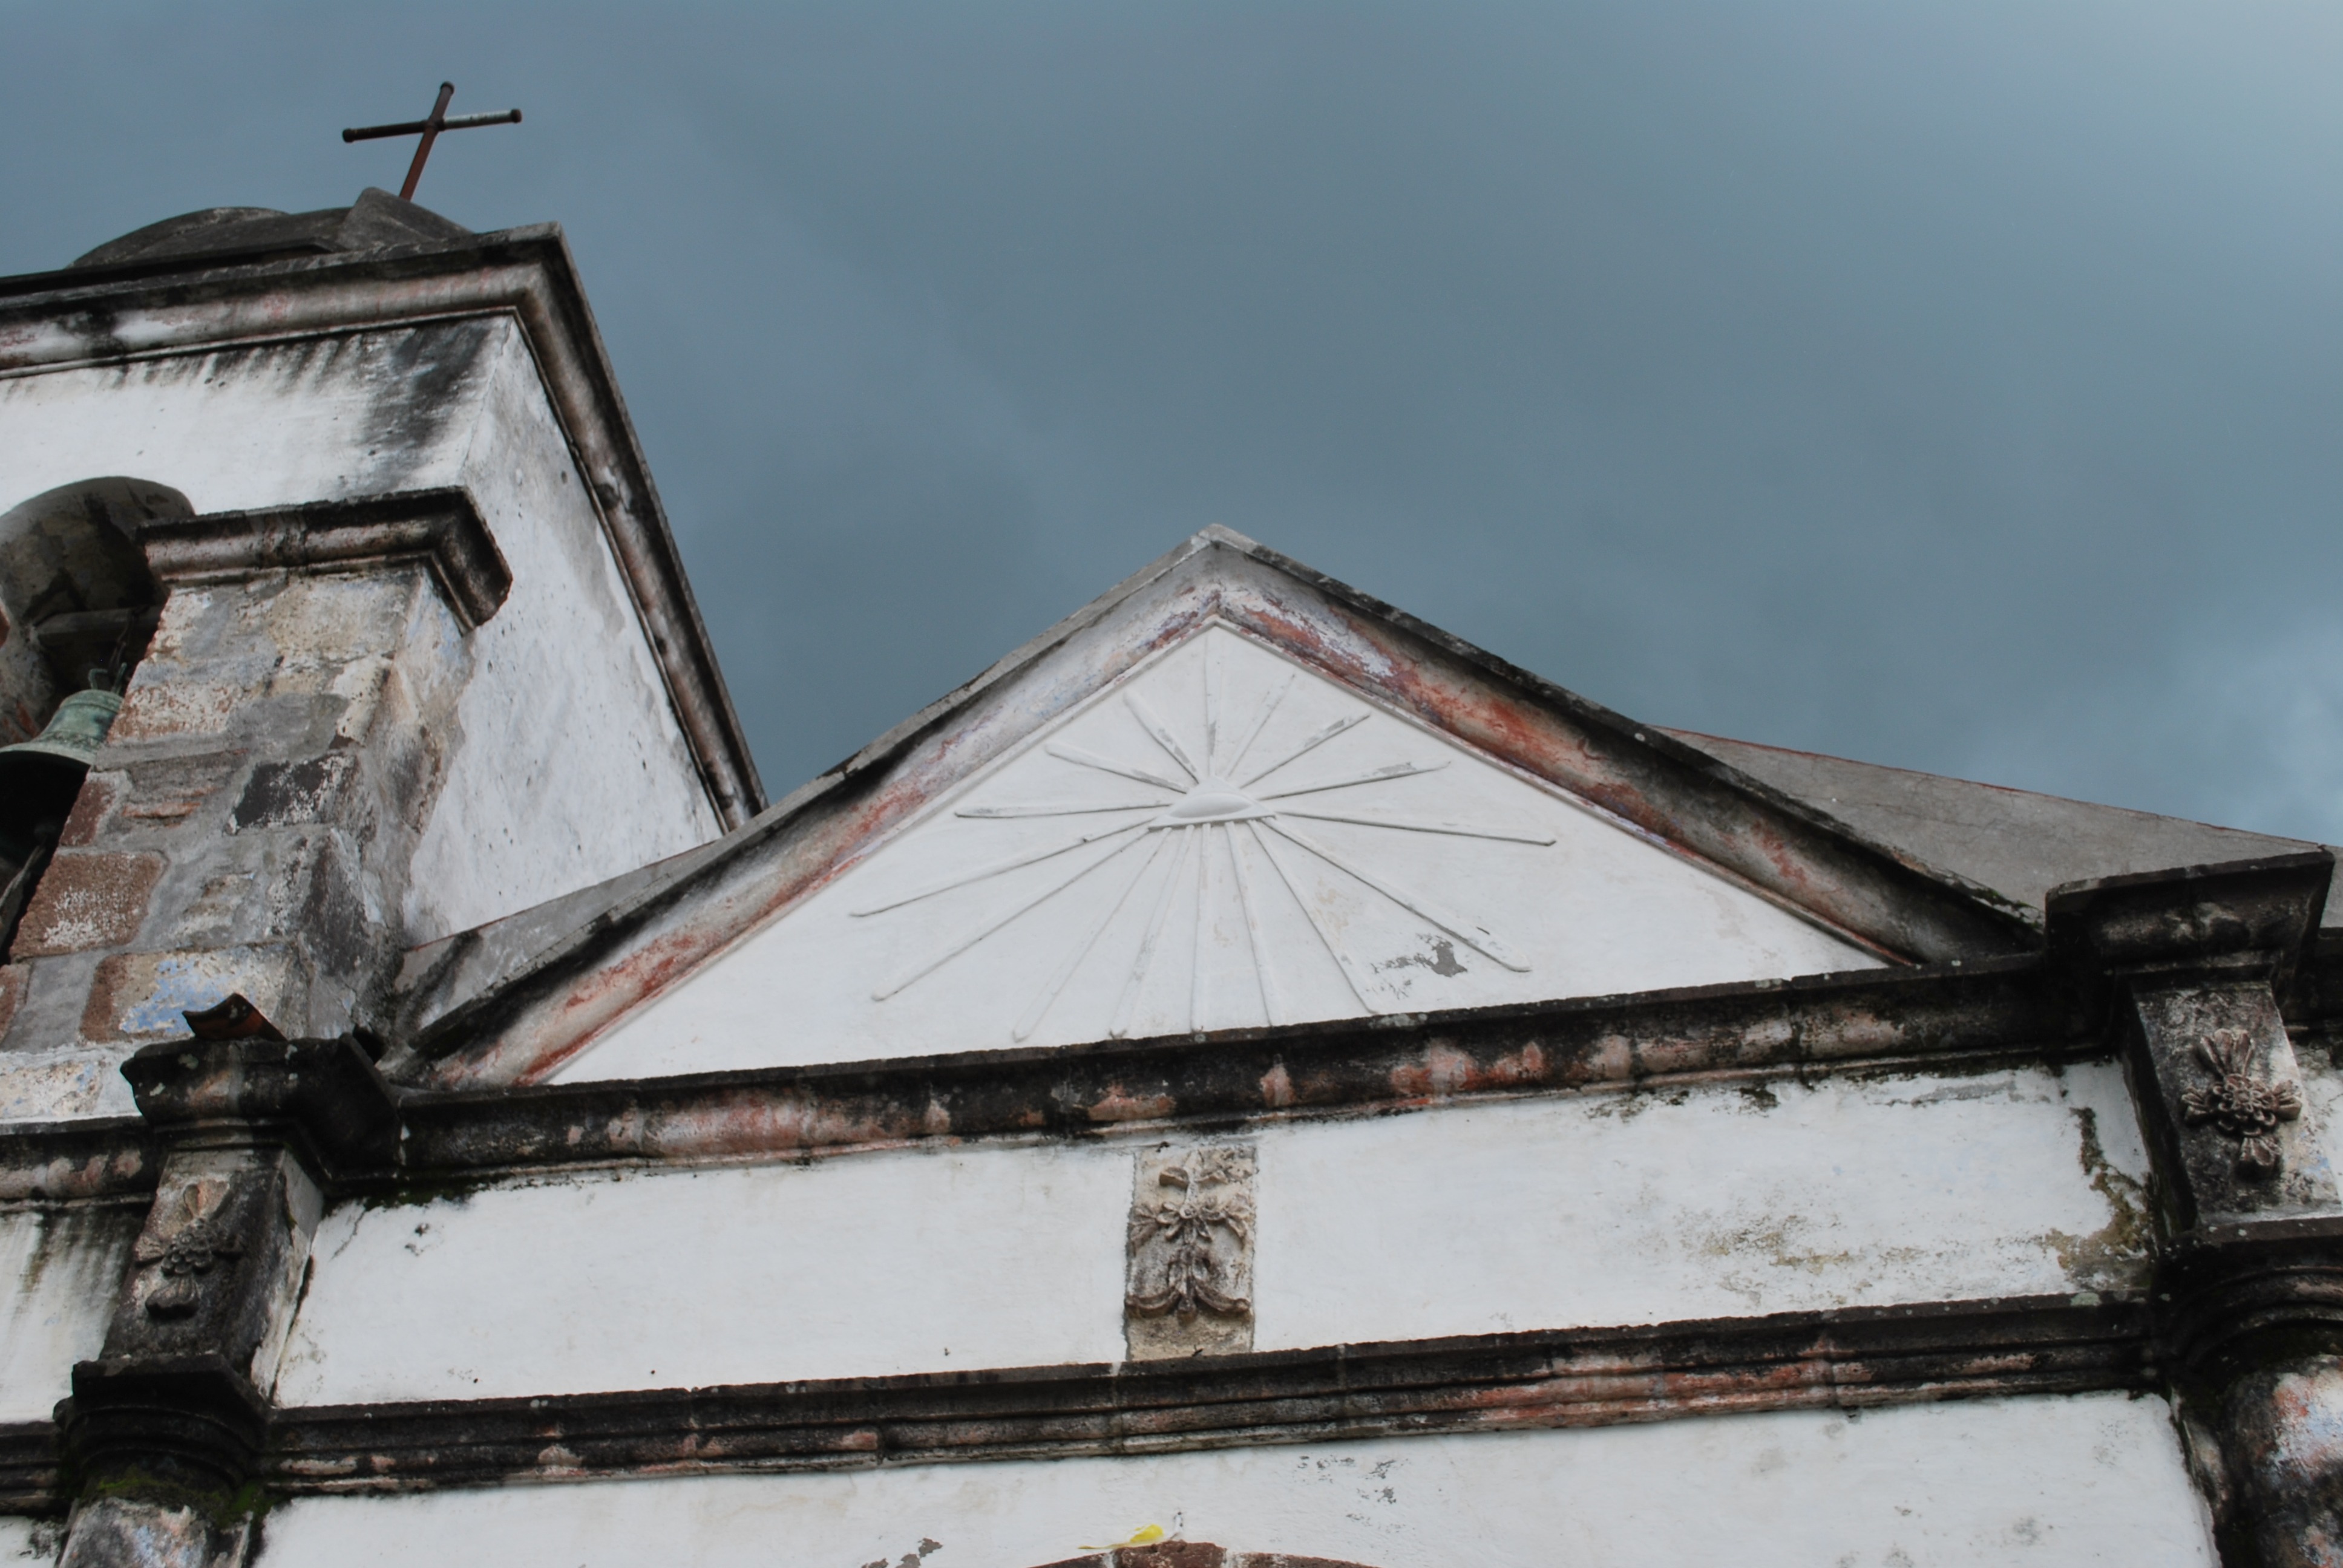
snow, winter, architecture, house, roof, building, ancient, church, place of worship, mexico, illuminati, old church, mexican church